John Wycliffe

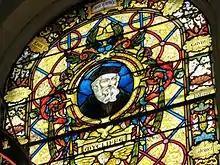
A stained glass window in Wycliffe College Chapel, Toronto

Wycliffe was instrumental in the development of a translation of the Bible in English, thus making it accessible to English speakers with poor Latin, though whether he himself translated the Bible, in part or whole, or merely played a part in motivating its translation indirectly through his revival of Oxford biblical studies, is a matter of debate.